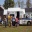
Label: ambulance